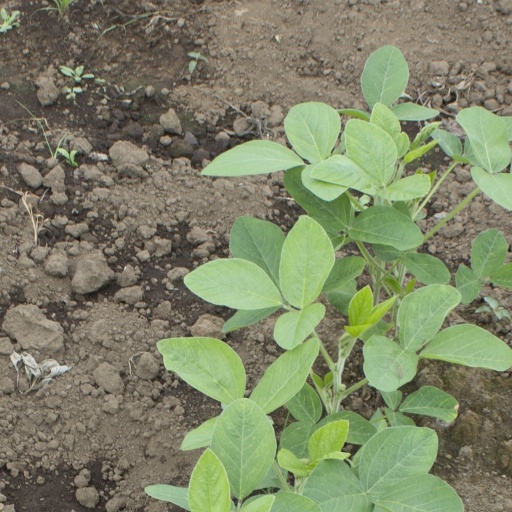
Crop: soybean